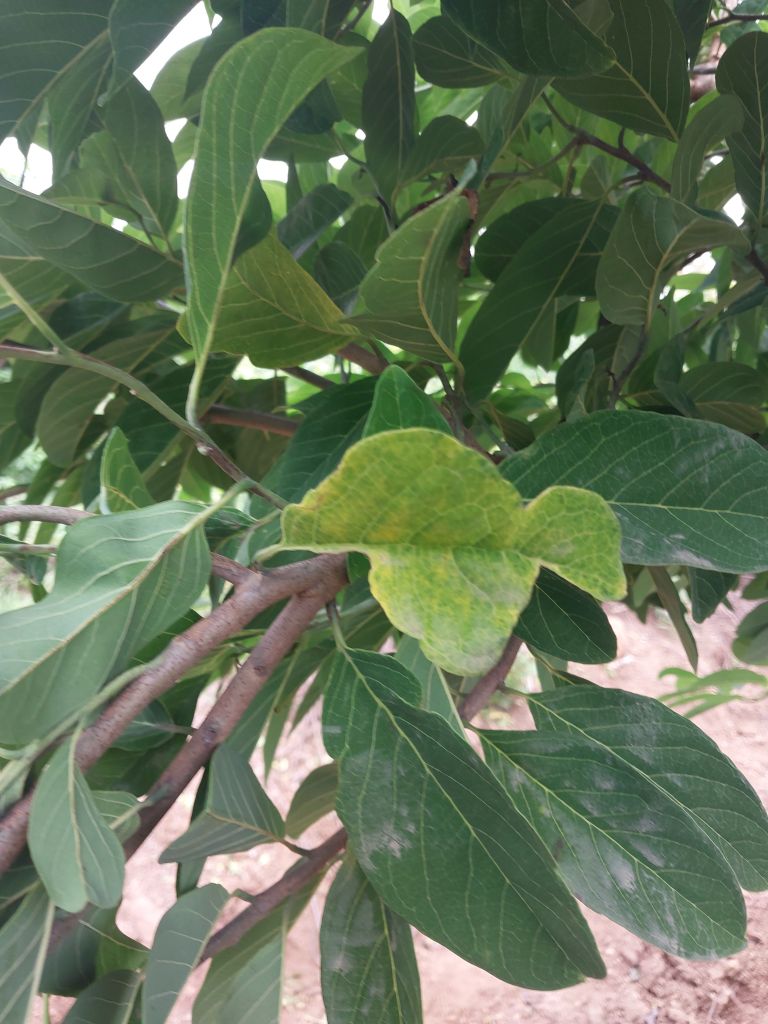
Disease label: Leaf spot on Leaves